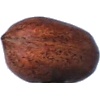
Label: Nut Pecan 1